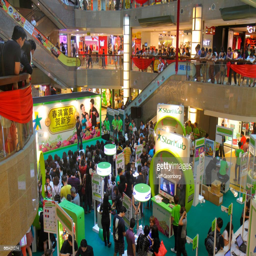
the event in the atrium .